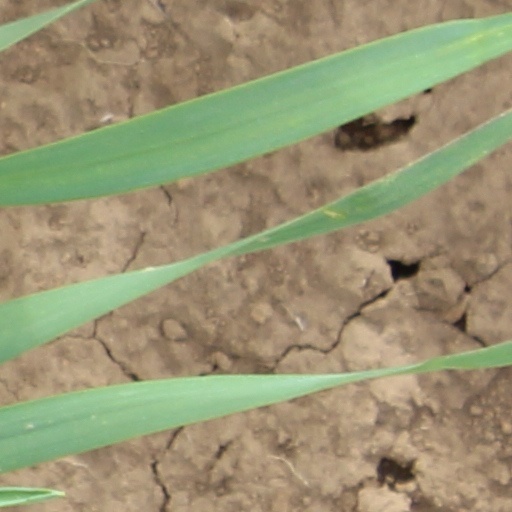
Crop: wheat